Conference

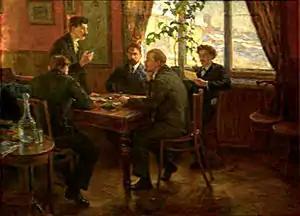
Artist Aleksandr Moravov's "Tampere Conference of 1905", depicting the first conference of the Russian Social Democratic Labour Party in Tampere and notably, the first-time meeting of Joseph Stalin and Vladimir Lenin.

A conference is a meeting, often lasting a few days, which is organized on a particular subject, or to bring together people who have a common interest. Conferences can be used as a form of group decision-making, although discussion, not always decisions, is the primary purpose of conferences. The term derives from the word "confer".